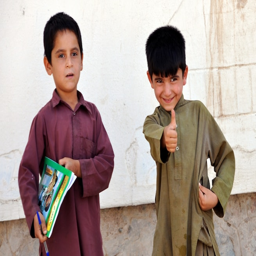
boys watch as troops patrol down the street following a meeting at the provincial governor 's compound .